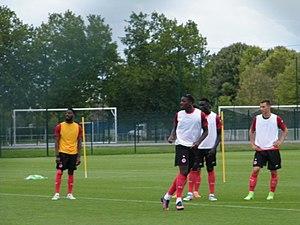
Metanire, Disasi, Ndom et Oudin.
La saison 2017-2018 du Stade de Reims est la 27ᵉ saison du club en Ligue 2. Le club est engagé dans trois compétitions : la Ligue 2, la Coupe de la Ligue et la Coupe de France.